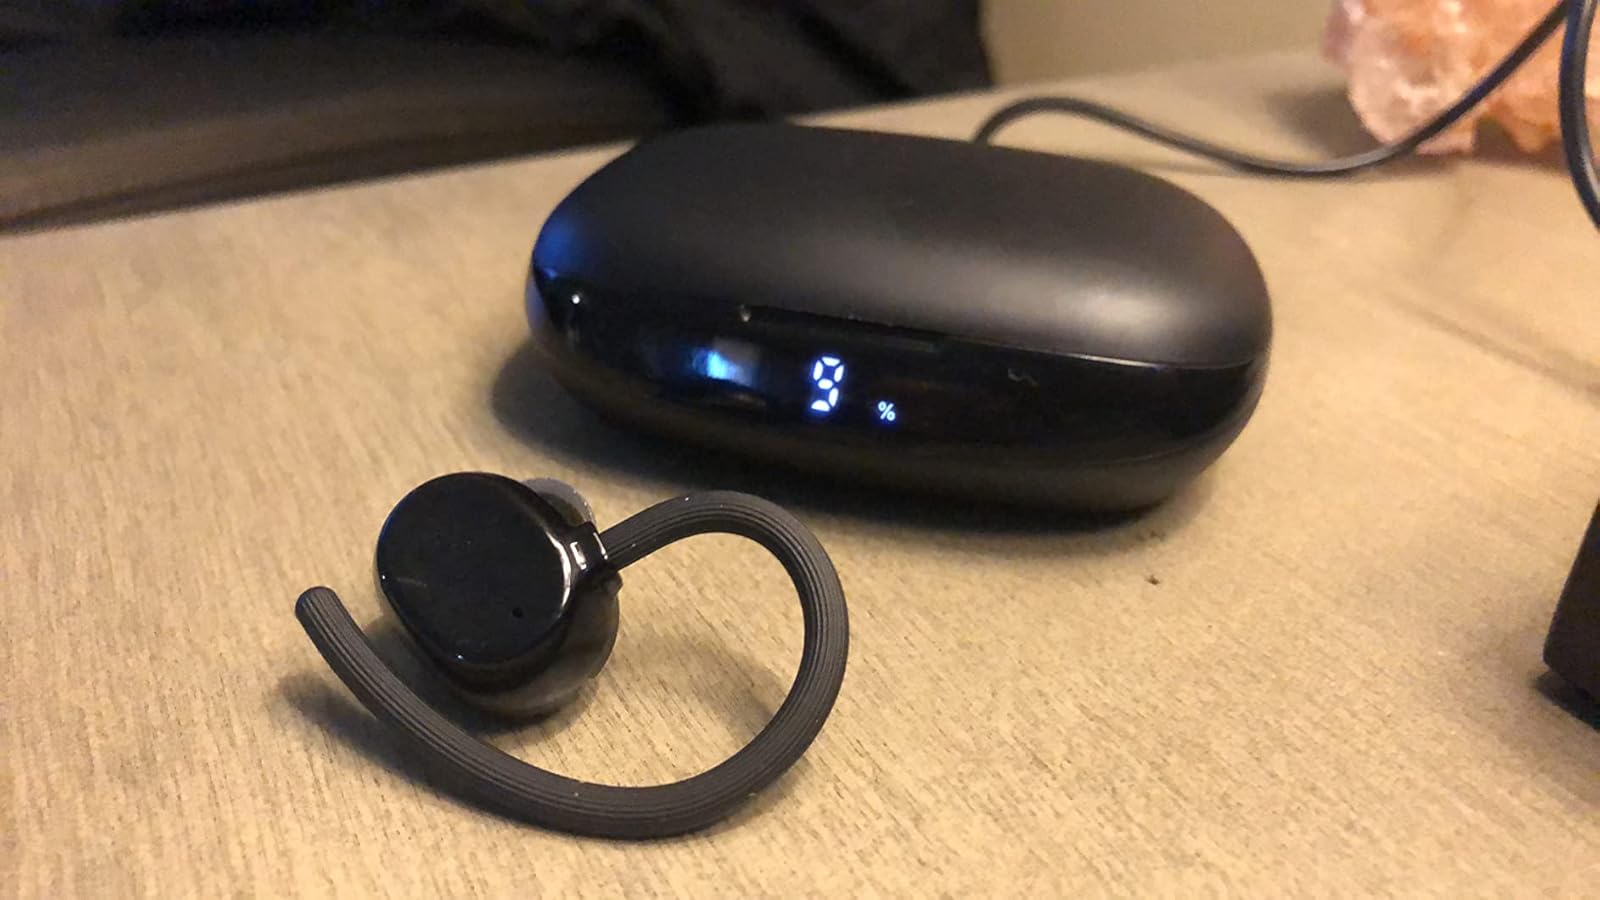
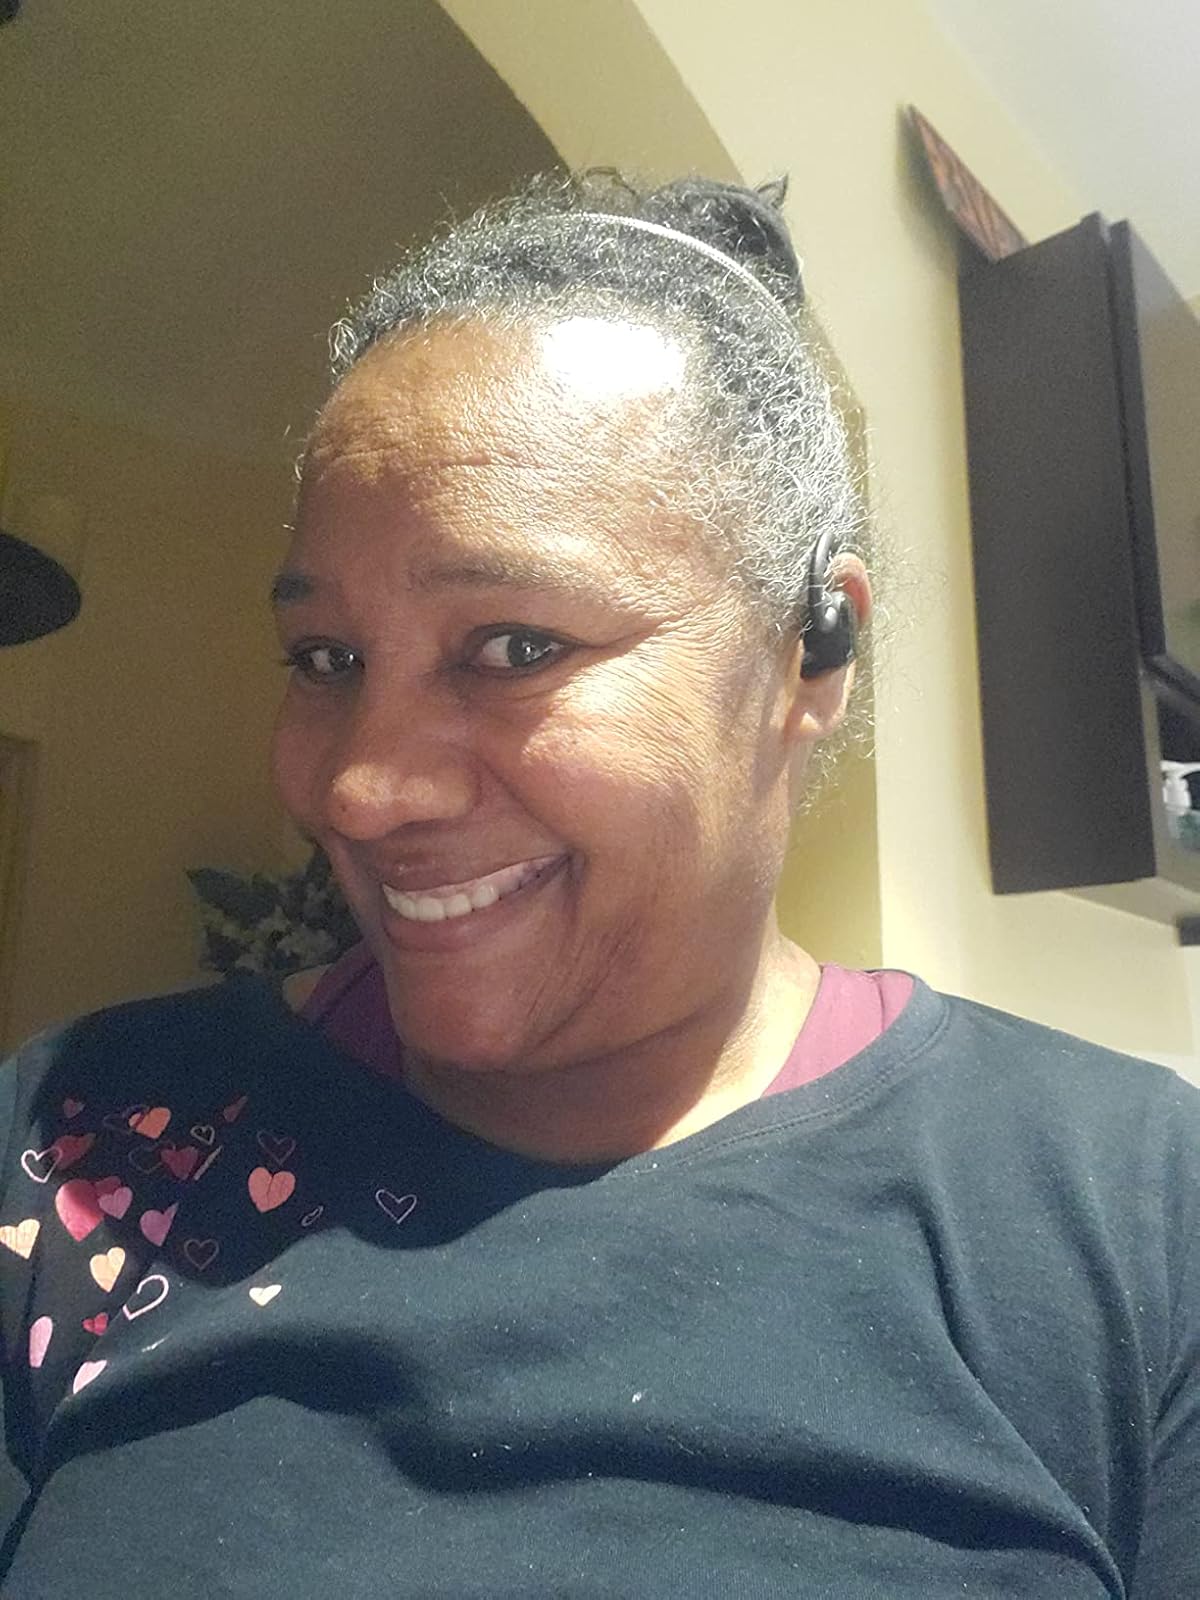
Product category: earbuds
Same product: no